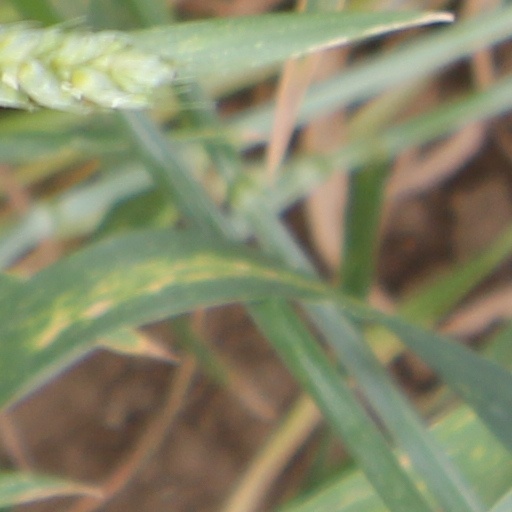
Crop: wheat